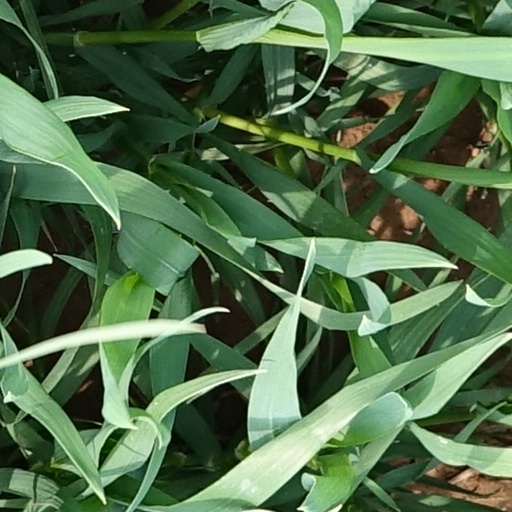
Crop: wheat